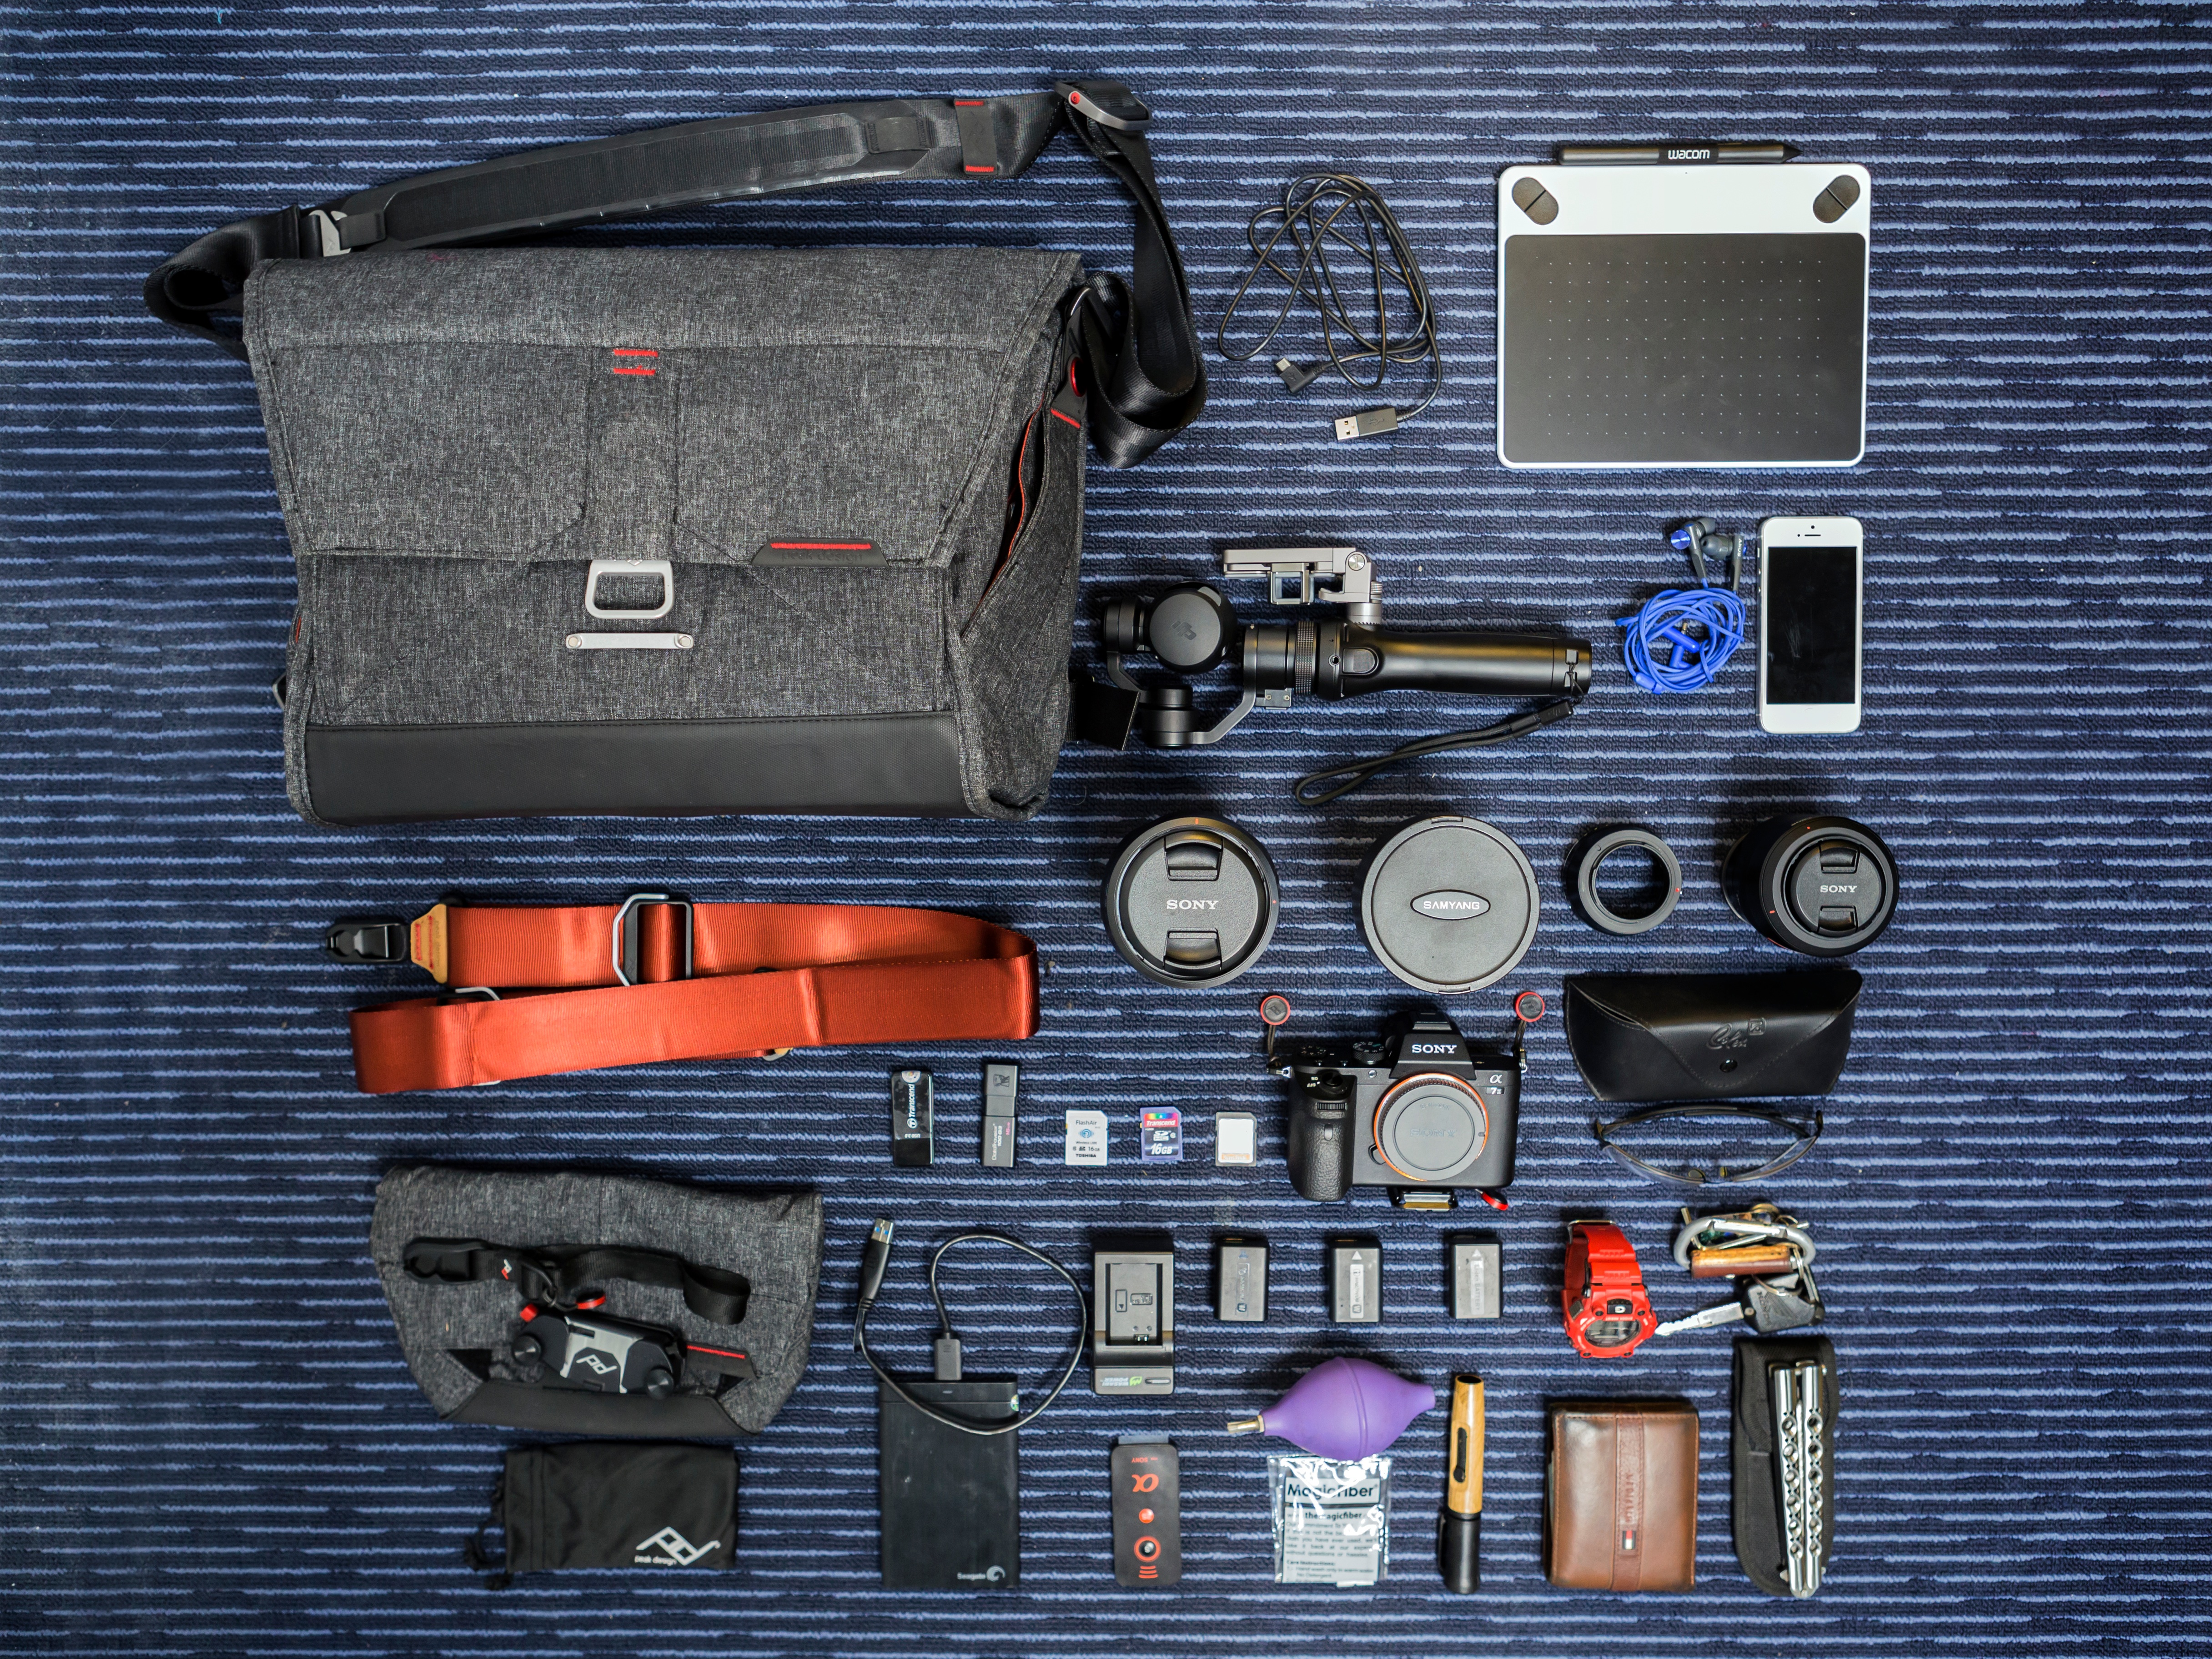
car, vehicle, screenshot